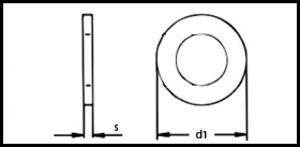
DIN 433
DIN 433
DIN 433
DIN 433 er en DIN-Standart for en skive.